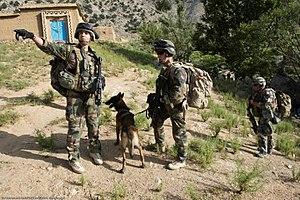
2quipe cyno intérgrée dans un groupe de combat
Le 132ᵉ régiment d'infanterie est un régiment d'infanterie de l'Armée de terre française créé sous la Révolution à partir de la 132ᵉ demi-brigade de première formation.